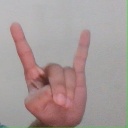
अक्षर: श